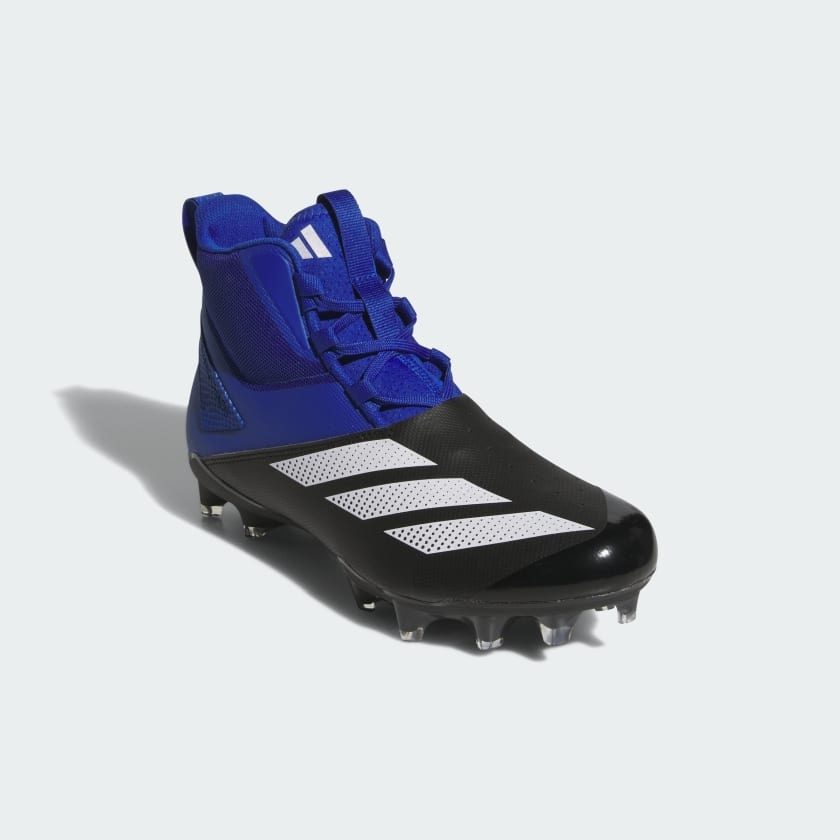
NEW Women's ADIDAS ADIZERO CHAOS LINEMEN Royal Blue Cloud White LEATHER Cleats AUTHENTIC IN BOX
Power through every play with these adidas Adizero Chaos American Football Lineman Cleats. Specifically designed for the intense demands of linemen, these cleats feature a synthetic cleated outsole that provides superior traction for explosive movement and driving opponents back. The reinforced synthetic upper and textile lining ensure a secure fit and support for your foot, allowing you to dominate the trenches and make big plays. Take your game to the next level with these high-performance cleats. Details Regular fit Lace closure Synthetic and textile upper Textile lining Cleated synthetic outsole Imported Product color: Royal Blue / Cloud White / Core Black
Category: Sporting Goods > Athletics > American Football > American Football Shoes